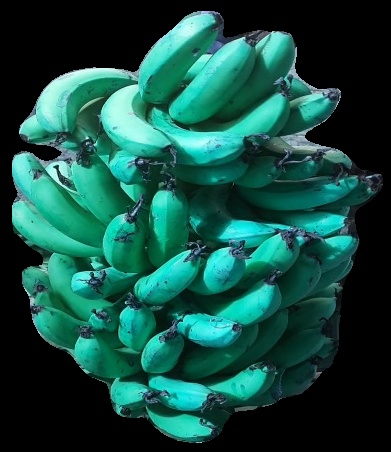
Variety: pachbale
Grade: grade3